Philip Glass

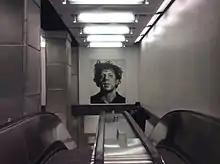
Chuck Close's portrait of Glass in the New York City Subway's 86th Street station

Shortly after arriving in New York City in March 1967, Glass attended a performance of works by Steve Reich (including the ground-breaking minimalist piece "Piano Phase"), which left a deep impression on him; he simplified his style and turned to a radical "consonant vocabulary". Finding little sympathy from traditional performers and performance spaces, Glass eventually formed an ensemble with fellow ex-student Jon Gibson, and others, and began performing mainly in art galleries and studio lofts of SoHo. The visual artist Richard Serra provided Glass with Gallery contacts, while both collaborated on various sculptures, films and installations; from 1971 to 1974, he was Serra's regular studio assistant.